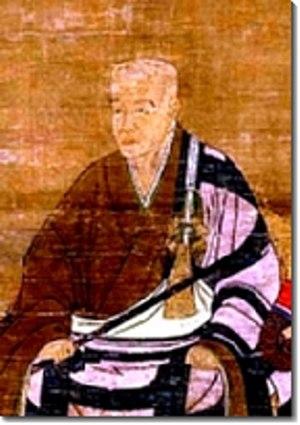
Eisai ou Maître zen Eisai est le fondateur de l’école rinzai au Japon qu’il apporta de Chine en 1191, sous l'influence de l'école Chan. Il aurait aussi amené le thé sur l'île après ce même voyage.
Cette page dresse une liste de personnalités mortes au cours de l'année 1215 :
Cette page dresse une liste de personnalités nées au cours de l'année 1141 :
L'école Rinzai est l'une des trois écoles du bouddhisme zen japonais avec Sōtō et Ōbaku.